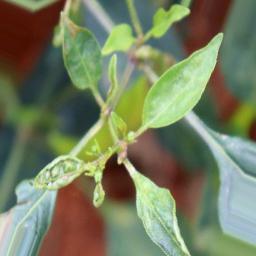
Label: mites_and_trips